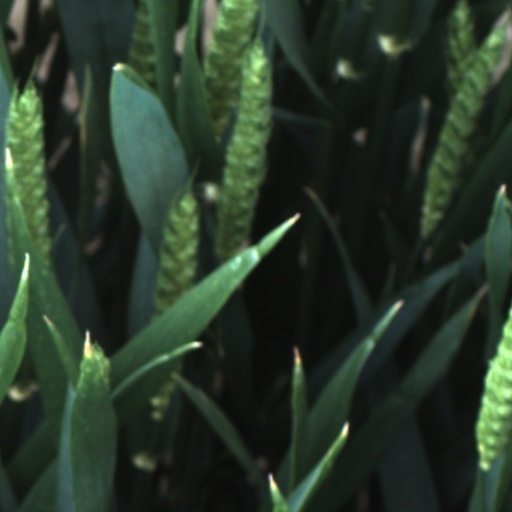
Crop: wheat